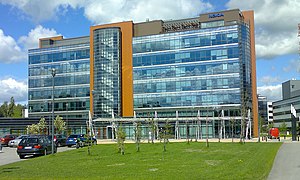
Nokia
Nokias hovedkvarter i Espoo ved Helsinki
Nokia er en finsk virksomhed, som er blandt verdens største producenter af mobilt telekommunikationsudstyr. Virksomheden var i 2007 verdens største producent af mobiltelefoner med en markedsandel på over 50 %, men efter en voldsom nedgang i selskabets omsætning og store tab af markedsandele frasolgtes mobiltelefon-divisionen i april 2014 til Microsoft, der har fortsat aktiviteterne i selskabet Microsoft Mobile.